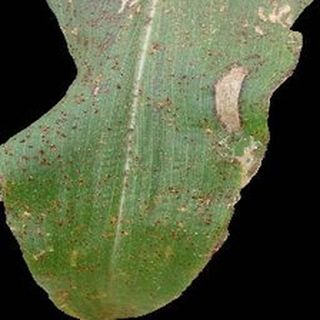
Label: corn_common_rust